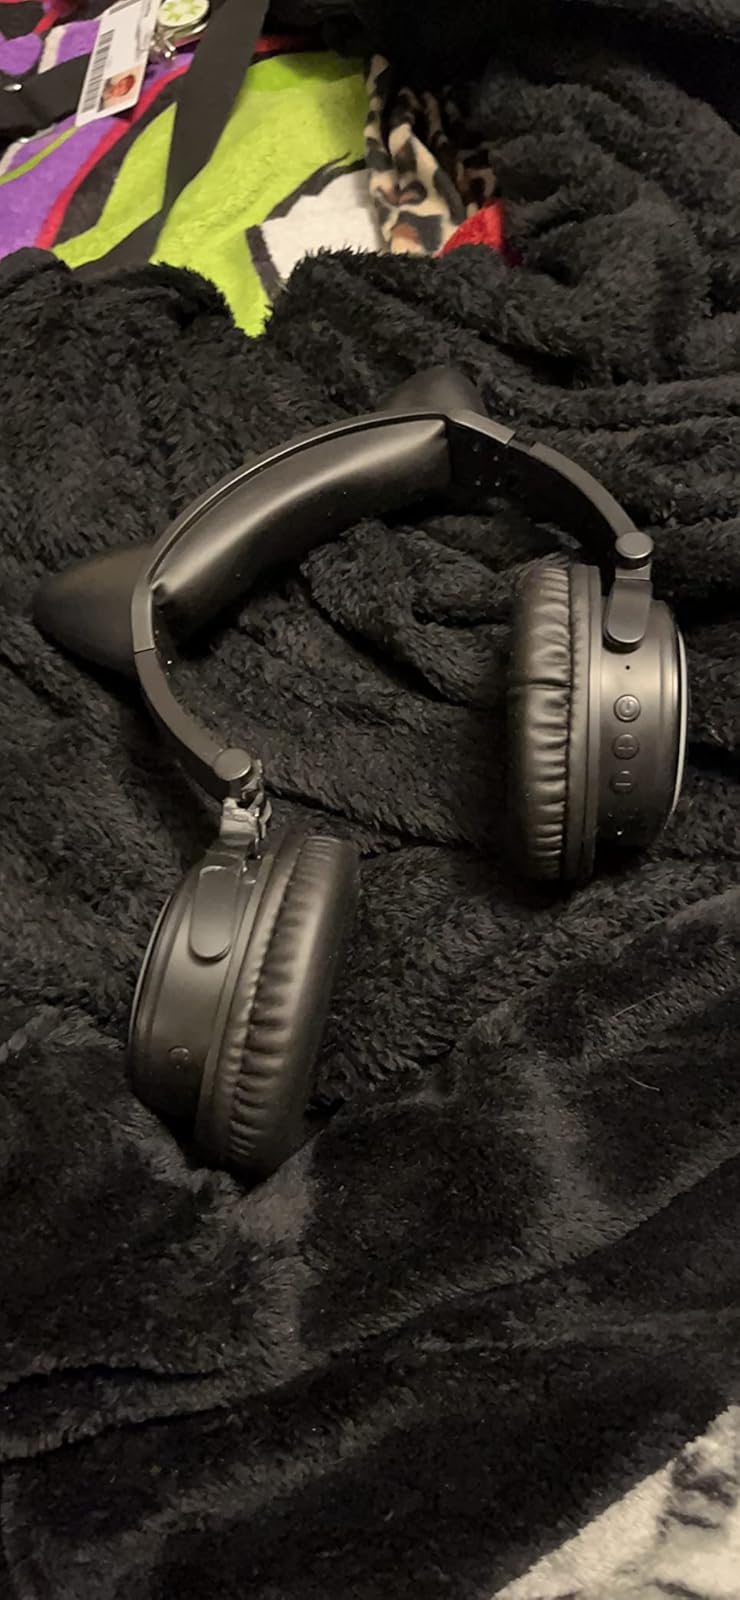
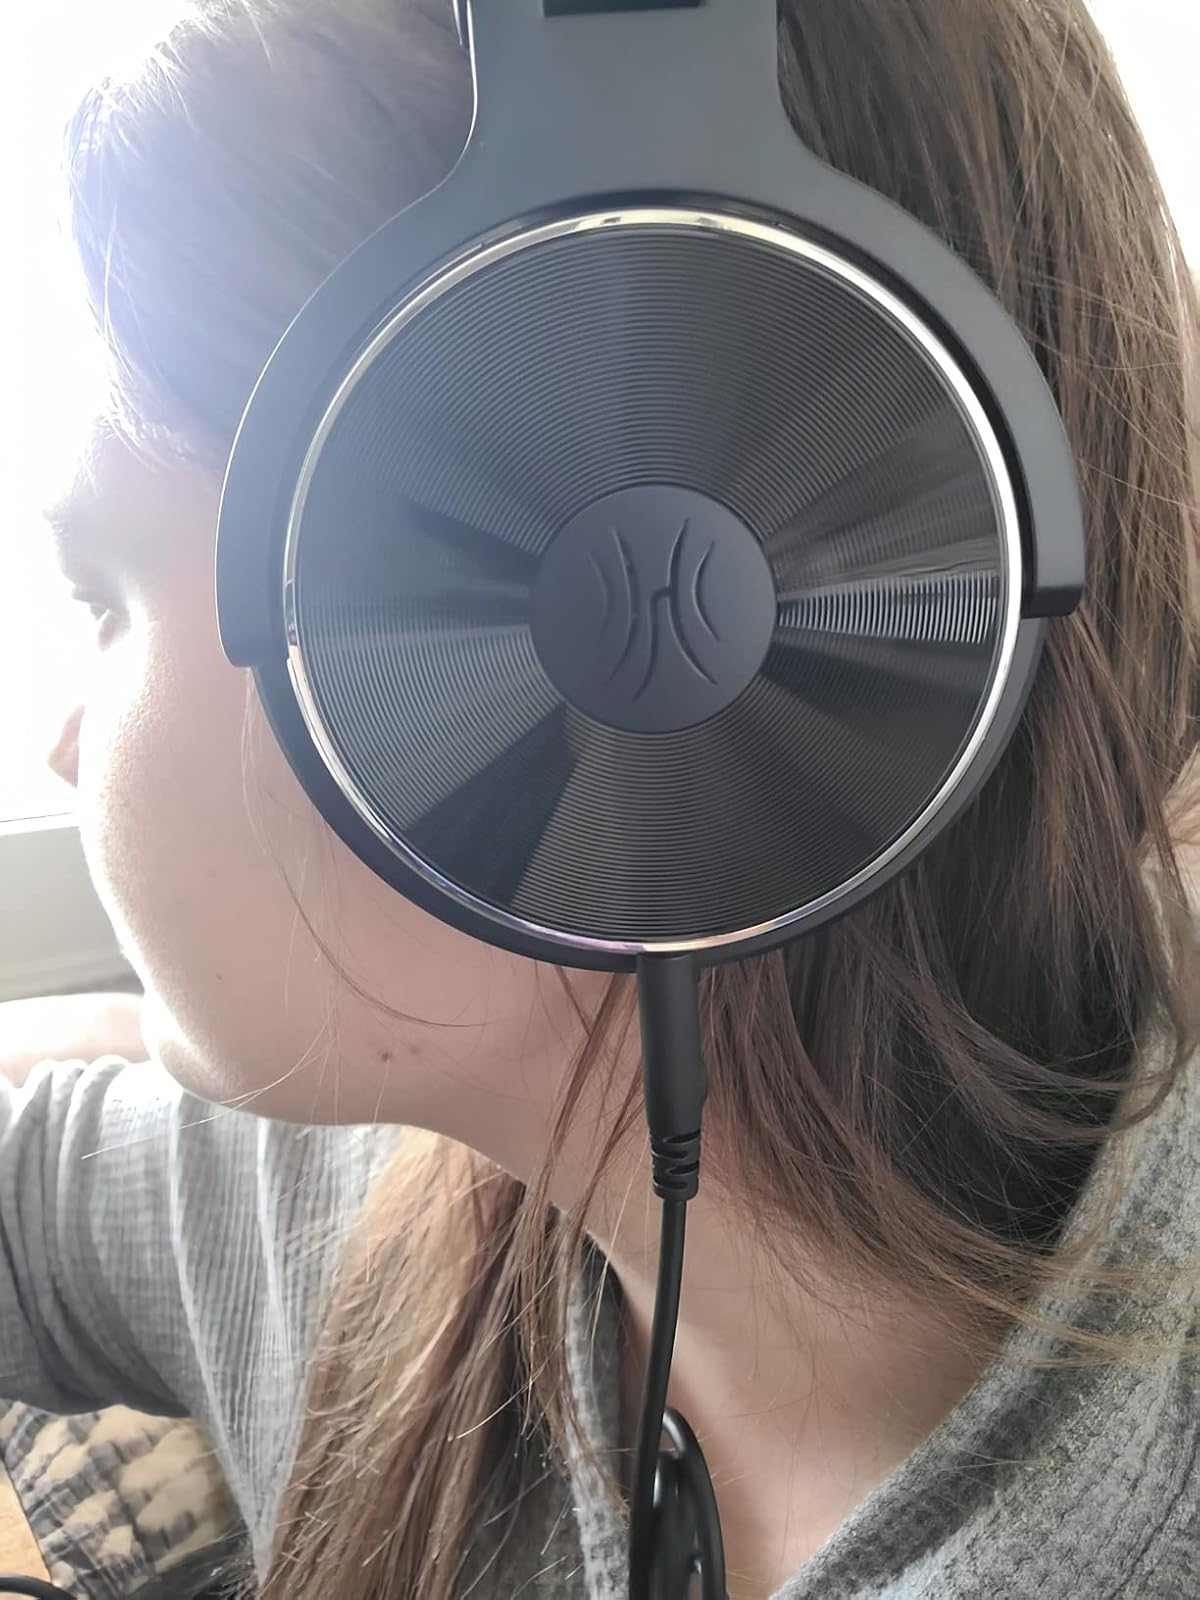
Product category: headphones
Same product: no